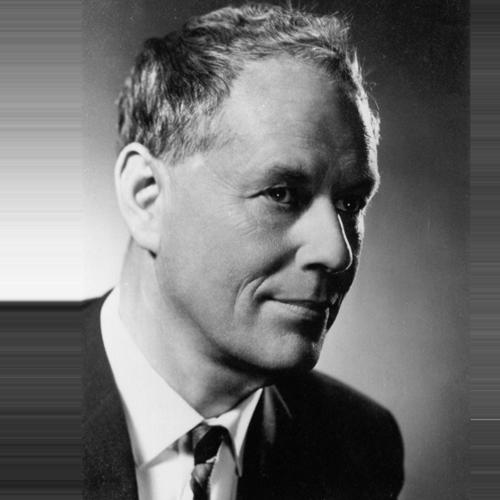
Age: 51